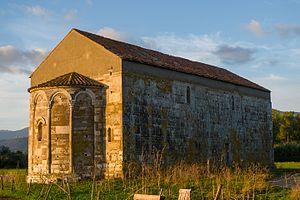
Le diocèse de Mariana était un diocèse français en Corse avec siège à Mariana. Il est fondé vers l'an 300. Au début le diocèse a un lien direct avec le Saint-Siège. À partir de 1092 il est suffragant de l'archidiocèse de Pise et à partir de 1130 de l'archidiocèse de Gênes. En 1563 le diocèse est fusionné avec l'évêché d'Accia. À la suite du concordat de 1801 le diocèse de Mariana-Accia est supprimé et son territoire est annexé au diocèse d'Ajaccio.
Cet article recense les monuments historiques français classés en 1886.